Kurumi Nara

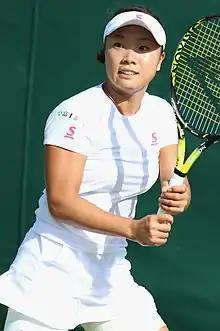
Nara at the 2017 Wimbledon Championships

In her career, she won one singles title on the WTA Tour, with seven singles and three doubles titles on the ITF Women's Circuit. On 18 August 2014, she achieved her career-high singles ranking of world No. 32. On 2 May 2016, she peaked at No. 109 in the WTA doubles rankings.